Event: Nepal Earthquake
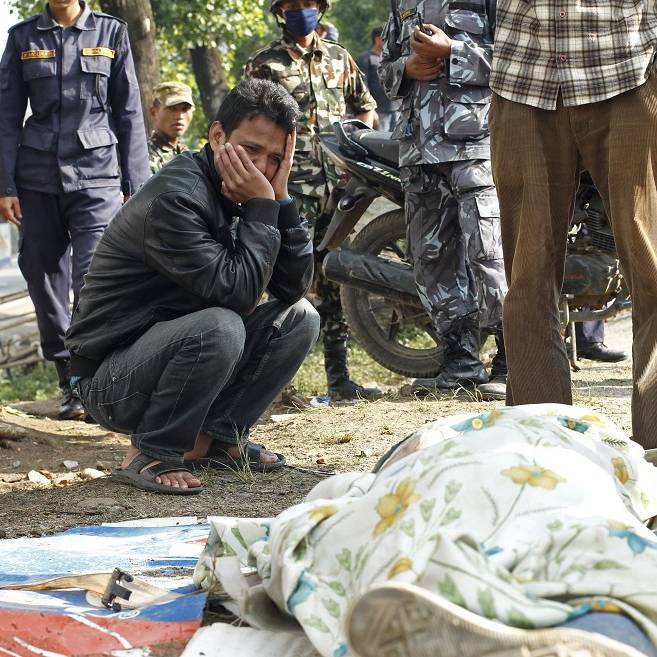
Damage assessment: no_damage